"Sr."

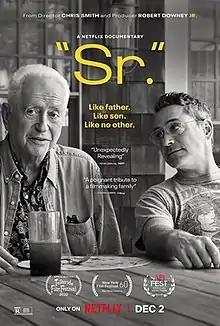
Promotional poster

"Sr." is a 2022 American documentary film that examines the careers and relationship between Robert Downey Jr. and his father, Robert Downey Sr. The film, directed by Chris Smith, was released theatrically on November 18, 2022, and was released on Netflix on December 2.